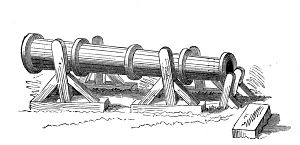
Slaget ved Crécy / Slaget / Det franske angreb
Engelsk kanon der blev brugt under slaget ved Crécy.
Slaget ved Crécy, også kaldet Slaget ved Cressy, var en vigtig engelsk sejr under Hundredårskrigen, der fandt sted den 26. august 1346. Sammen med de senere slag ved Poitiers og Agincourt var Crécy den første af tre meget afgørende engelske sejre under den langtrukne konflikt mellem de to riger.